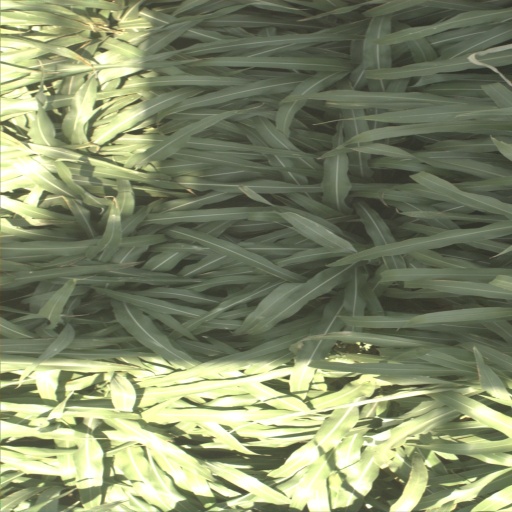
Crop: sorghum